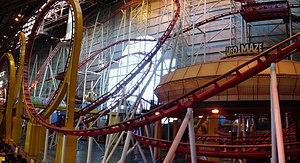
Les montagnes russes en intérieur, sans représenter un type particulier de montagnes russes, est une catégorie de parcours de montagnes russes qui ont la particularité d'avoir été construit en intérieur, sous une structure, à l'abri. Cette grande famille peut cependant être divisés en deux sous-familles :
Historium ouvert au public en mars
Galaxyland est un parc d'attractions d'intérieur situé au West Edmonton Mall d'Edmonton au Canada. C'est le deuxième parc d'attractions d'intérieur le plus grand du monde. Connu à l'origine sous le nom Fantasyland, il a été contraint de changer de nom à la suite d'un procès de la Walt Disney Company qui affirmait posséder les droits de cette marque déposée qu'il exploite comme nom de land dans ces parcs d'attractions. West Edmonton Mall perdit le procès et renomma donc le parc Galaxyland